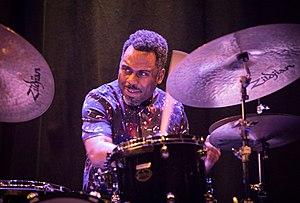
Ira Nathaniel « Nate » Smith est un batteur américain, auteur-compositeur, producteur et trois fois nominé aux Grammy Awards.